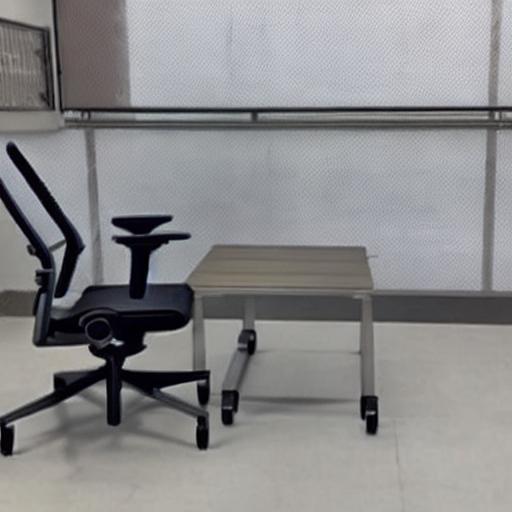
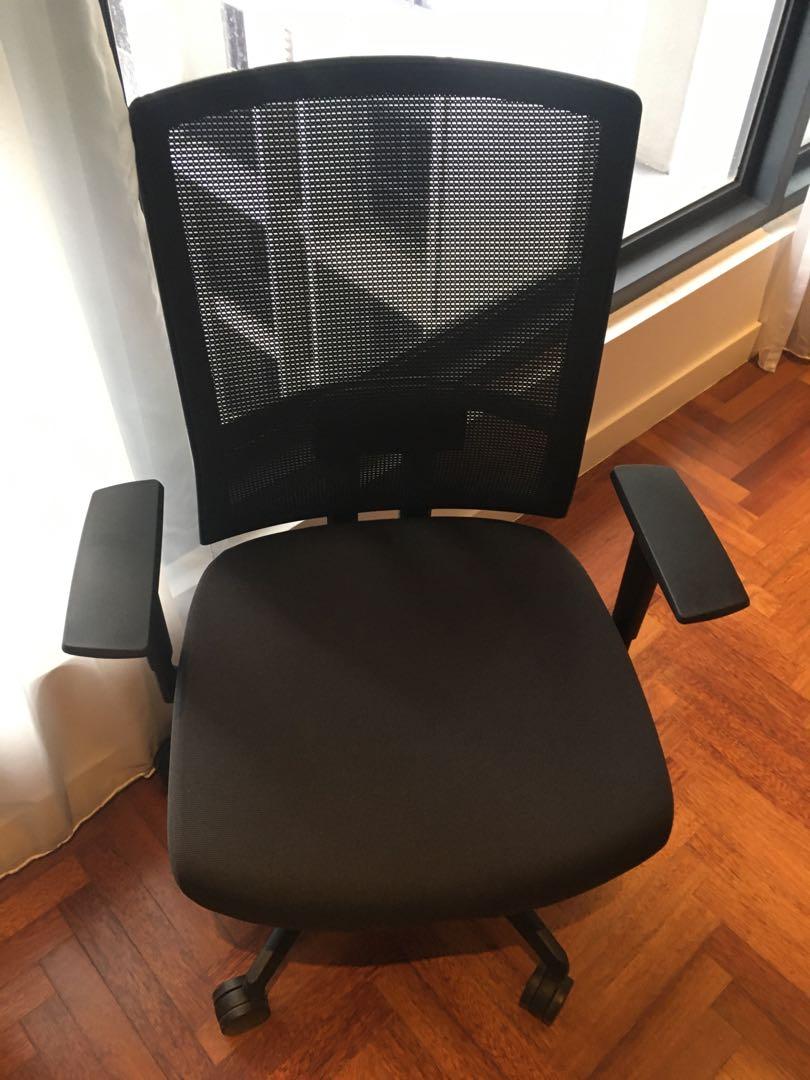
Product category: items_chair
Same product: no